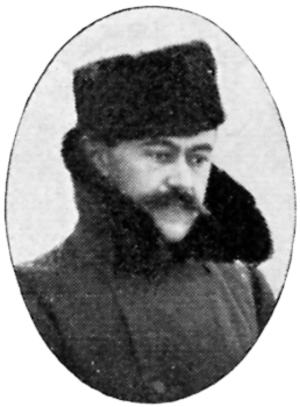
Le comte Pehr Louis Sparre est un peintre suédois surtout connu pour son engagement artistique dans le courant Nationalisme romantique finlandais et le style Art nouveau.